Labinština

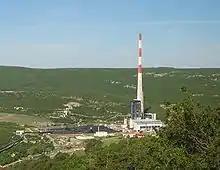
Plomin Power Plant

The coal mines, once important part of economy, were closed down in the late 20th century. There is a cement factory in Koromačno. The only large production plant is a Plomin Power Station. Tourism is developed along the coast, and elsewhere small production and tertiary activities are constituting the majority of economy. In the karst part, the traditional economic branch was agriculture (small vegetables, cereals and vines on small areas, and livestock). After Lake Čepić was drained and the southern part of the Raša Valley and Krapanski Potok was reclaimed, conditions were created for extensive agriculture. The state road Rijeka-Opatija-Pula (D 21) is important for traffic.